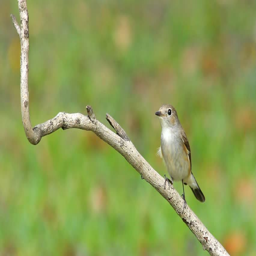
the bird eating a worm on a stick .